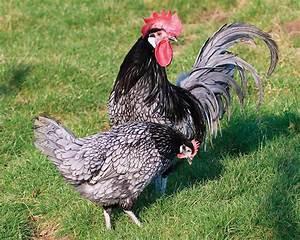
chicken